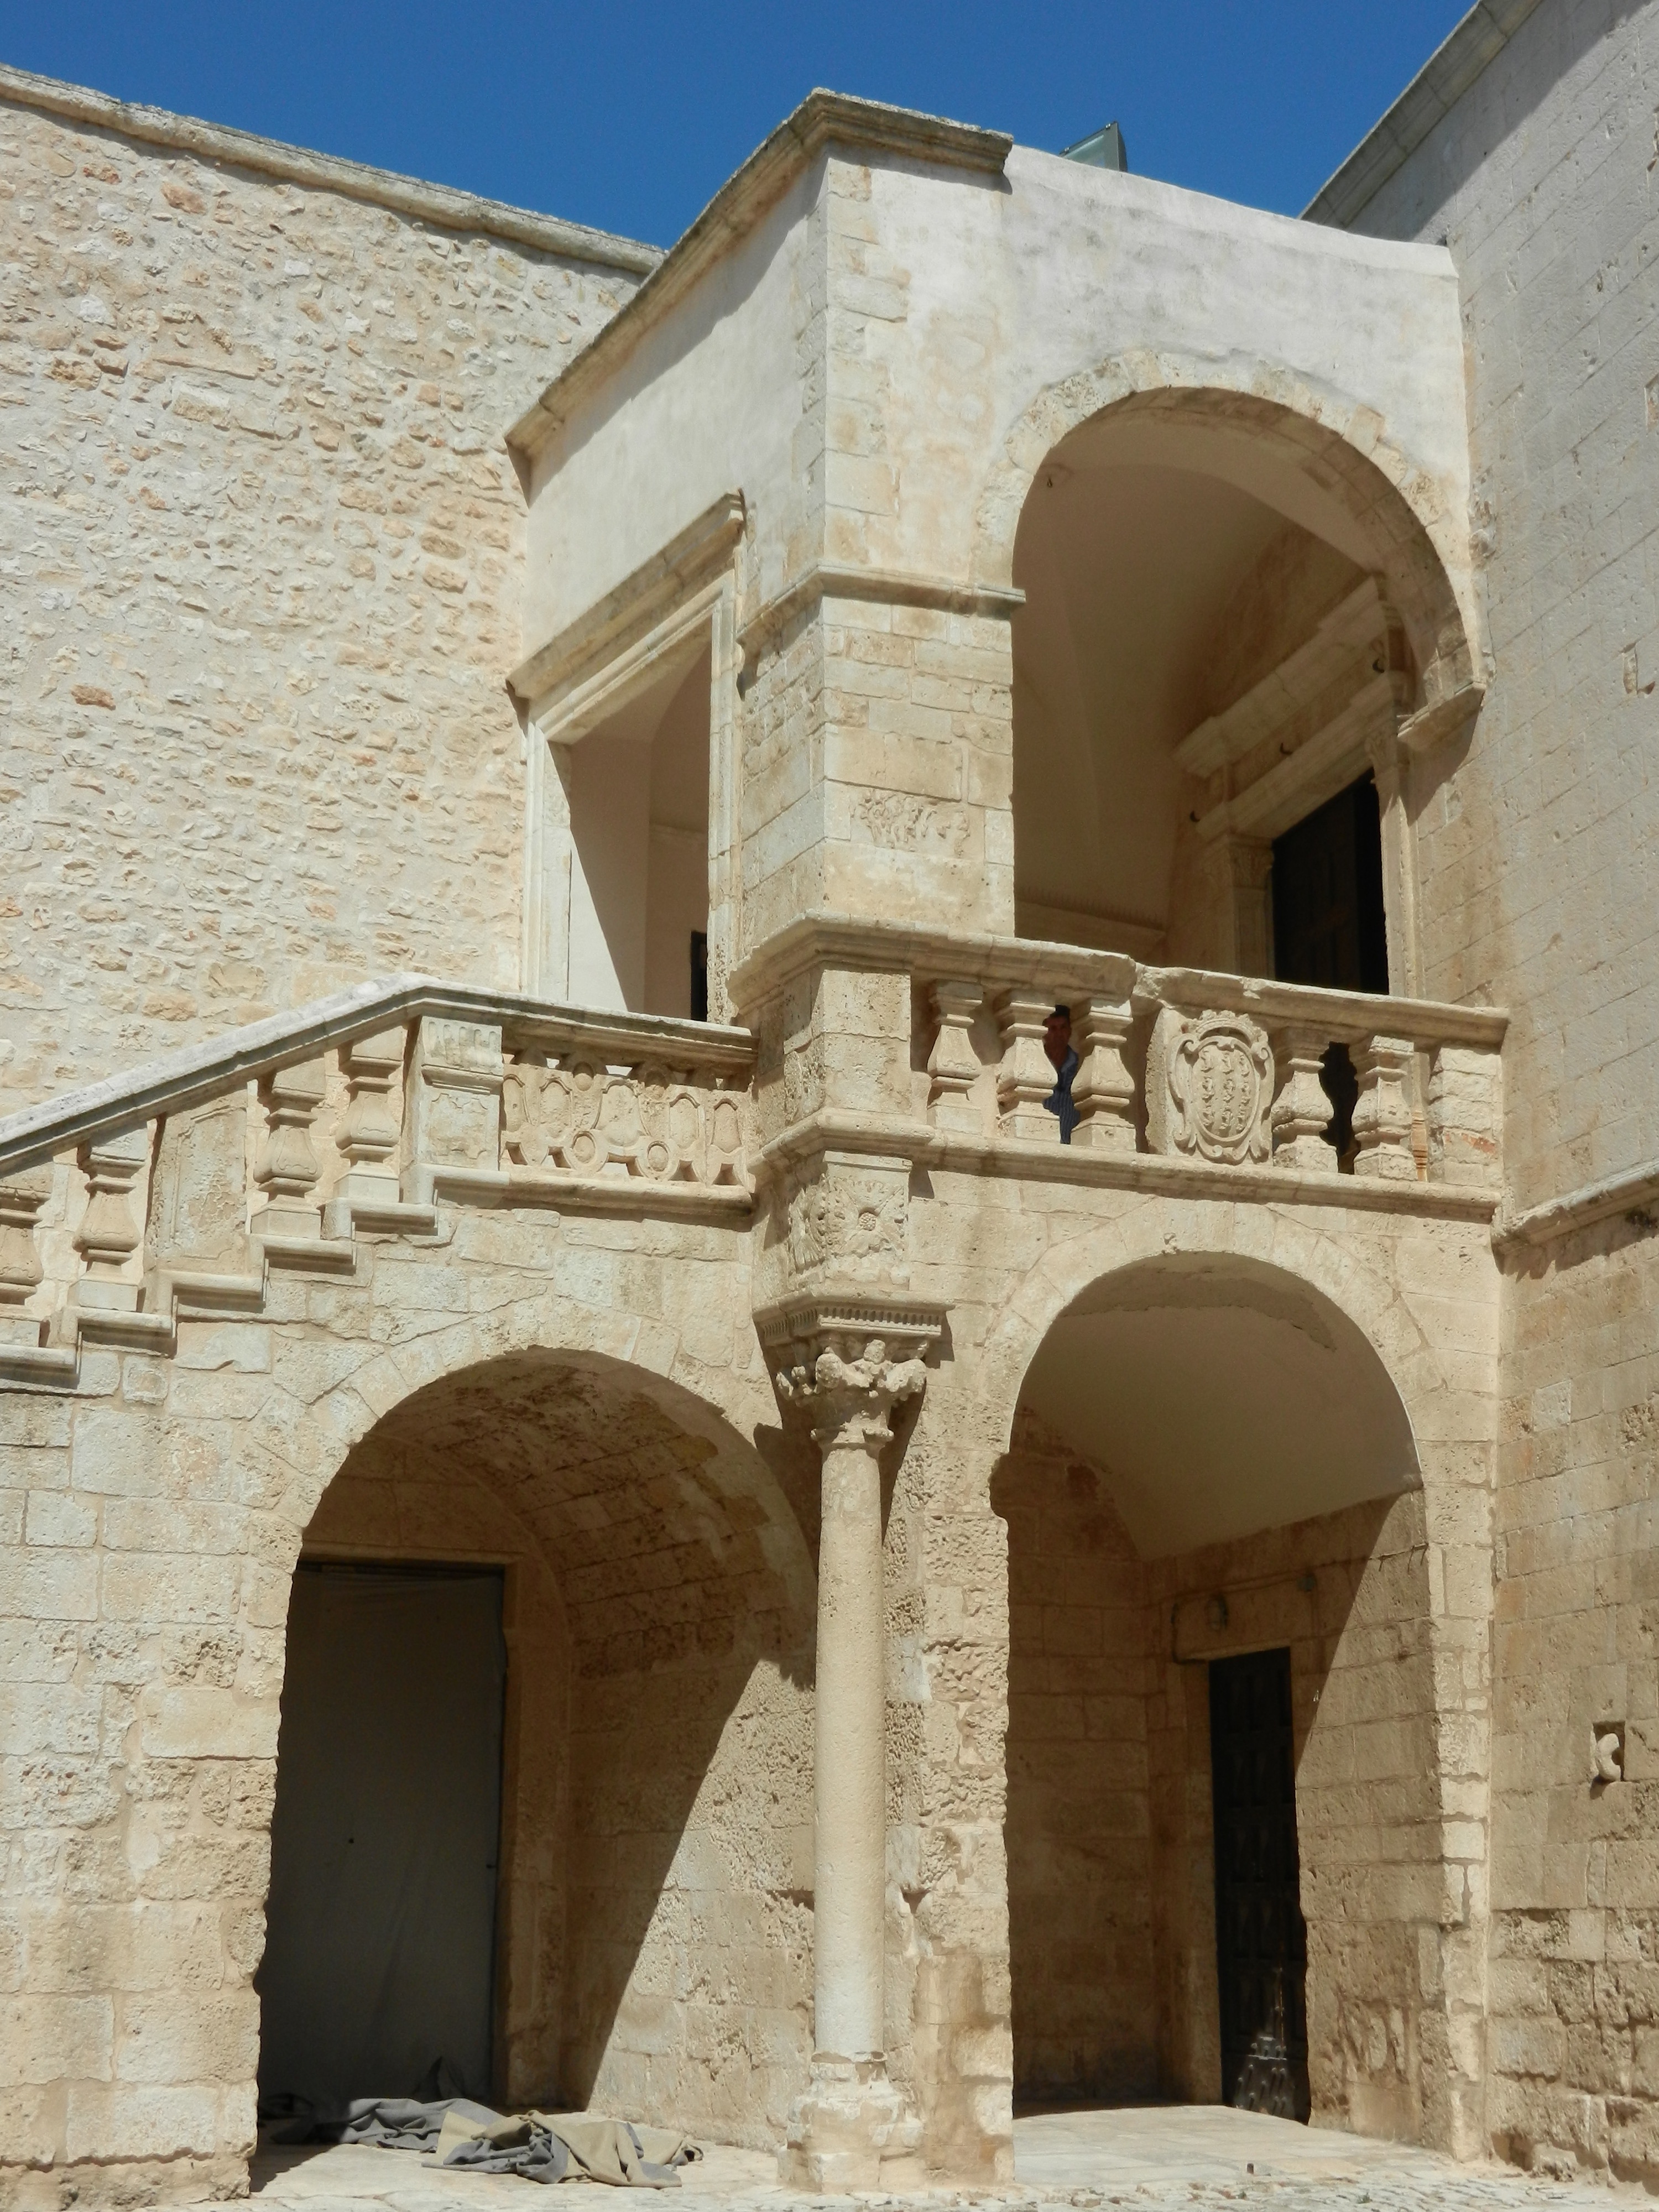
architecture, structure, house, monument, arch, column, italy, facade, chapel, fortification, temple, ruins, monastery, history, historical, puglia, ancient history, ancient roman architecture, caravanserai